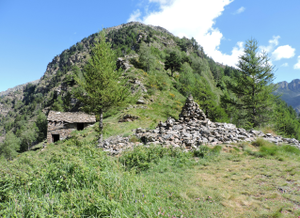
Col de Fenêtre:vue sud (AO, Italie) Italiano: Col de Fenêtre da sud (AO)